Helsinki light rail line 15

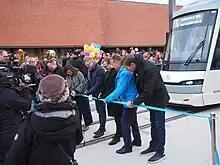
Ribbon cutting ceremony to officially inaugurate the light rail line. In the background is the first tram in service for the line awaiting departure.

The first service of Jokeri light rail took place in Otaniemi, where the first service departed on 21 October 2023 to Itäkeskus. HSL (Helsinki Regional Transport Authority) organized an opening event at Otaniemi, with guests like Finnish prime minister Petteri Orpo, Finnish minister of Environment and climate change Kai Mykkänen and the deputy mayor of Helsinki.